Ralph Thomas Scurfield

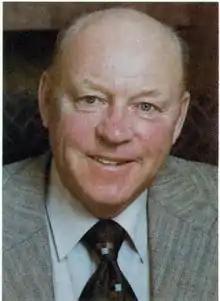
Scurfield (1979)

Ralph Thomas Scurfield B.Sc (January 7, 1928 – February 18, 1985) was a Canadian businessman. He was the President and Chief Executive Officer of Nu-West Group Limited (1957–1985), and was an original owner of the Calgary Flames. On February 18, 1985, he was killed in an avalanche while heli-skiing on Mount Duffy in the Cariboo Mountains, near Blue River, British Columbia.